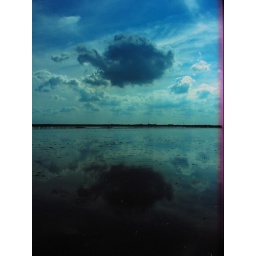
The clouds and sky and reflections in the brackish muddy water were magnificent.